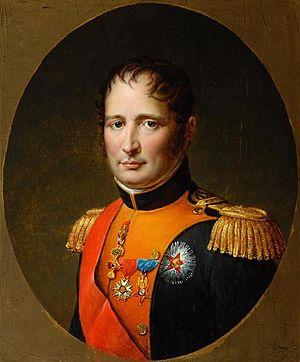
Portrait de Joseph Bonaparte (frère aîné de Napoléon), Roi d'Espagne, en uniforme d'officier espagnol (1768-1844)
La bataille de Talavera se déroule les 27 et 28 juillet 1809 à Talavera de la Reina, au cours de la guerre d'Espagne, et oppose l'armée française commandée par le roi Joseph Bonaparte aux forces anglo-espagnoles du général Arthur Wellesley. La bataille se solde par une victoire tactique britannique, mais par une victoire stratégique française, avec de lourdes pertes dans les deux camps.
Joseph Bonaparte, né le 7 janvier 1768 à Corte, pendant la période d'indépendance de la République corse, et mort le 28 juillet 1844 à Florence, dans le grand-duché de Toscane, est un homme d'État français et le frère aîné de l'empereur Napoléon Iᵉʳ. Sa carrière politique, diplomatique et militaire est intimement liée à celle de son frère Napoléon.